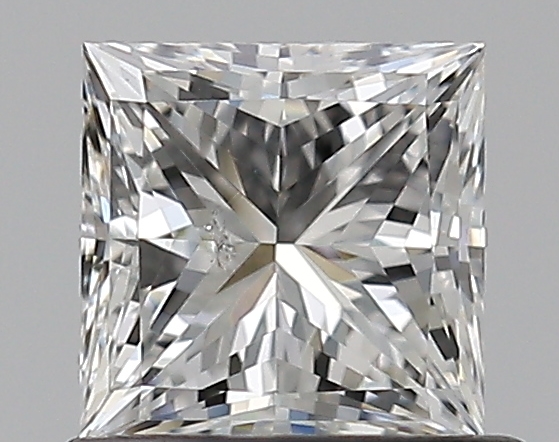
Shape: princess
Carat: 0.7
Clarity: SI2
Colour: G
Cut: EX
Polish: EX
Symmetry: VG
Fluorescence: F
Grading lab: GIA
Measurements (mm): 4.81 x 4.8 x 3.52